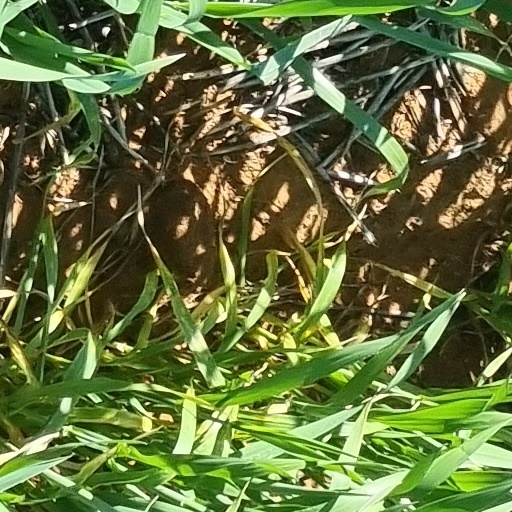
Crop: wheat